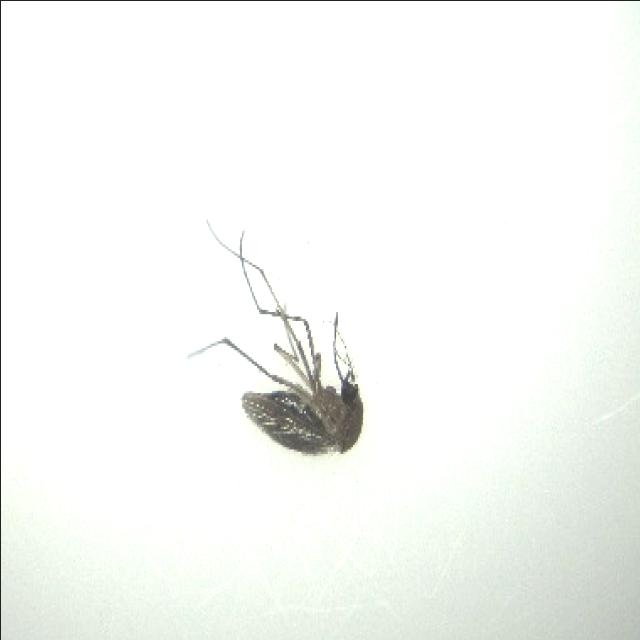
Species: culex_tritaeniorhynchus